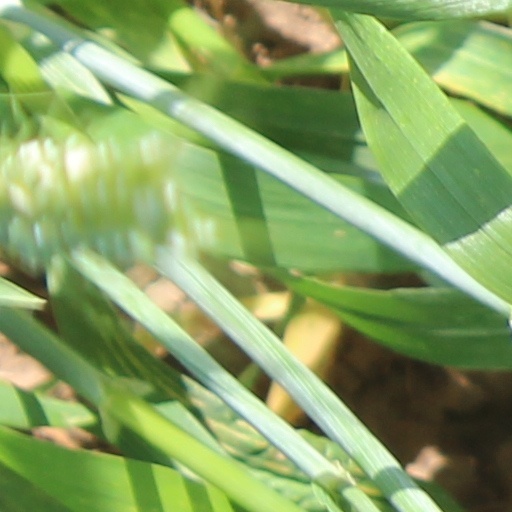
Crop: wheat